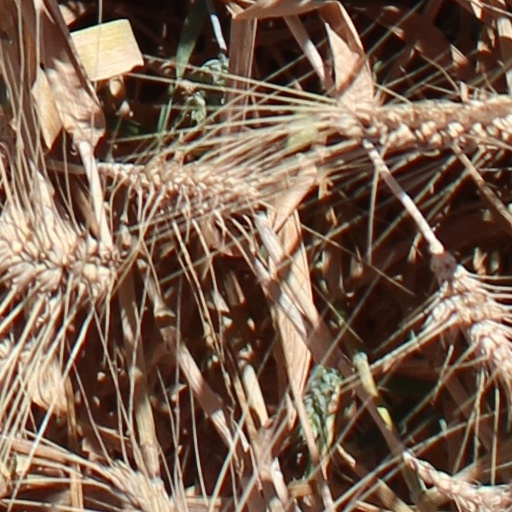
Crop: wheat